Hour record

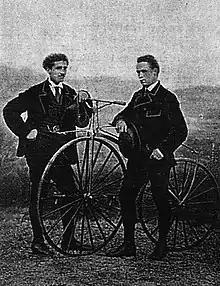
James Moore who set the first recorded hour record of 23.3 km in 1873

The first universally accepted record was in 1876 when the American Frank Dodds rode on a penny-farthing. The first recorded distance was set in 1873 by James Moore in Wolverhampton, riding an Ariel 49" high wheel bicycle; however, the distance was recorded at exactly , leading to the theory that the distance was just approximated and not accurately measured.